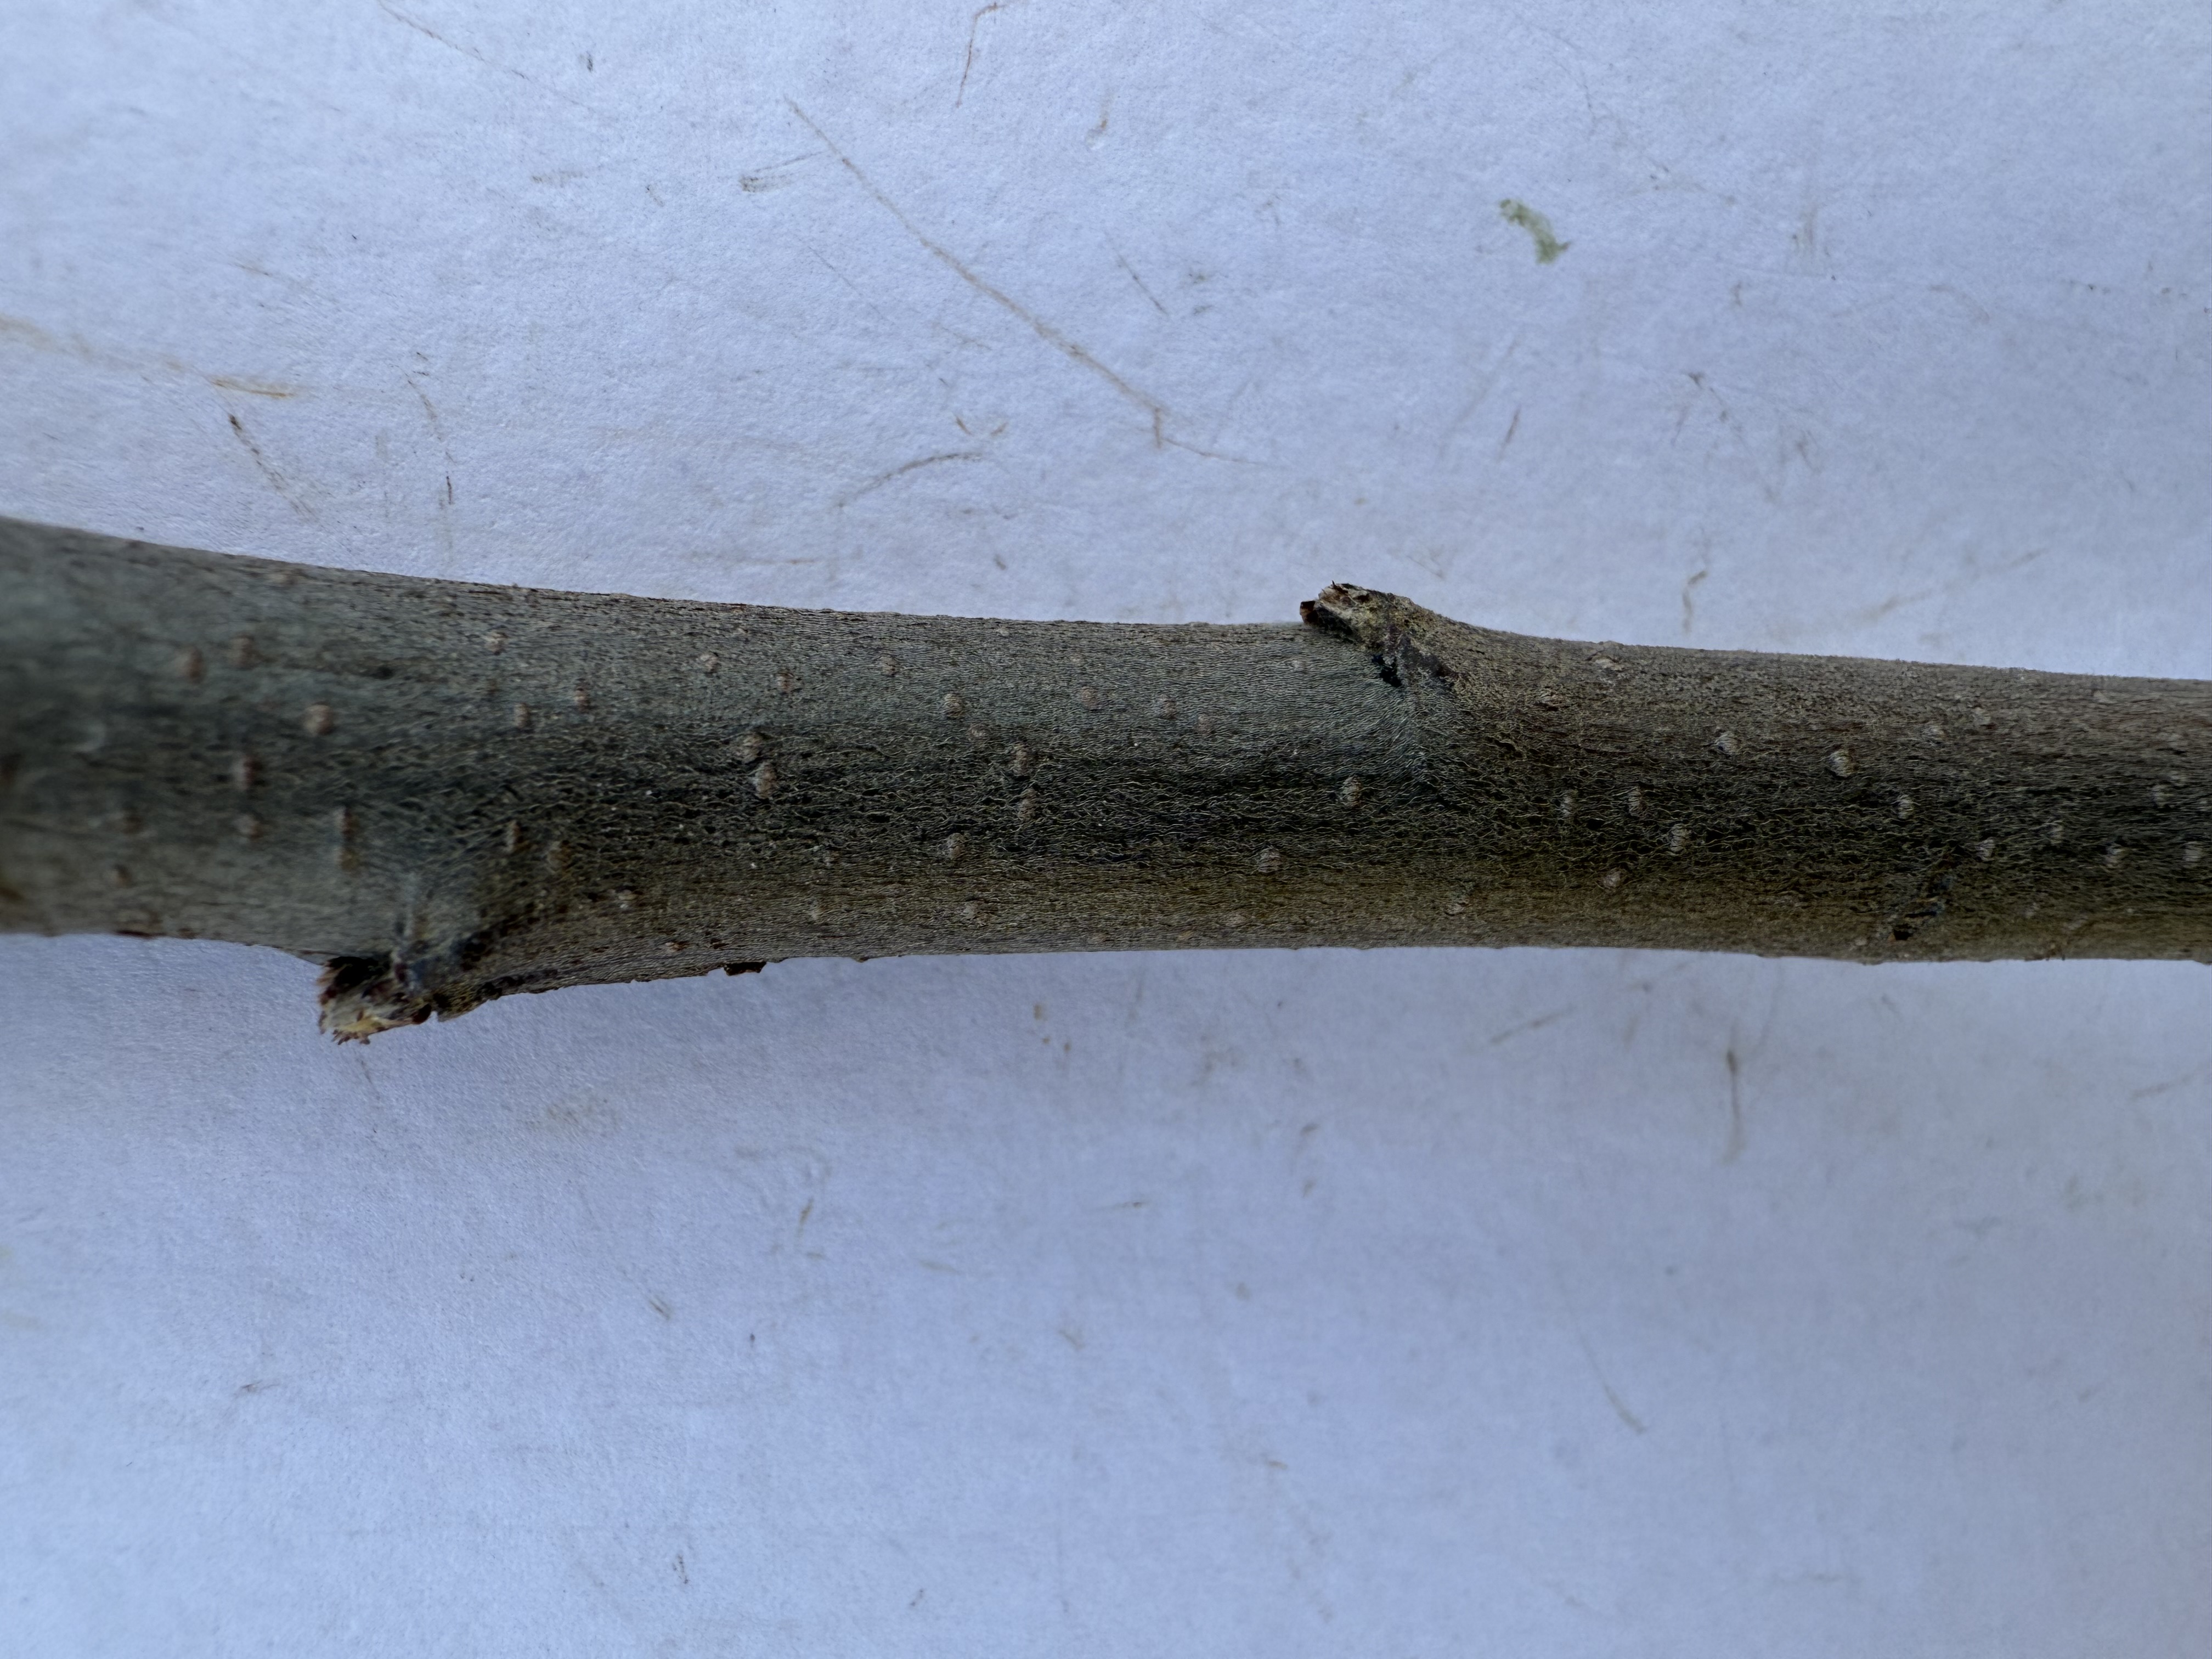
Variety: Ekmek Quince